Kent T. Lundgren

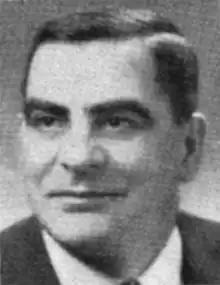
Michigan State Senator Kent T. Lundgren

Born in Saint Paul, Minnesota, Lundgren served in the United States Army during World War II. He received his bachelor's degree in pharmaceutical science from University of Wisconsin–Madison. He was a pharmacist in Menominee, Michigan and was the owner of the Lundgren Drug Company. Lundgren served in the Michigan Constitutional Convention of 1962. He then served in the Michigan State Senate from 1962 to 1964 and was a Republican. Lundgren died at the Veterans Administration Hospital in Iron Mountain, Michigan.